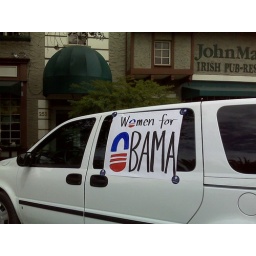
A handmade sign decorates a van parked in front of Obama headquarters in Coral Gables